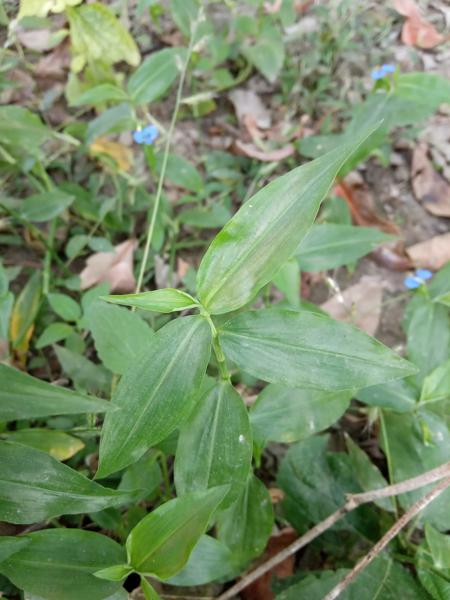
Weed species: Commelina benghalensis